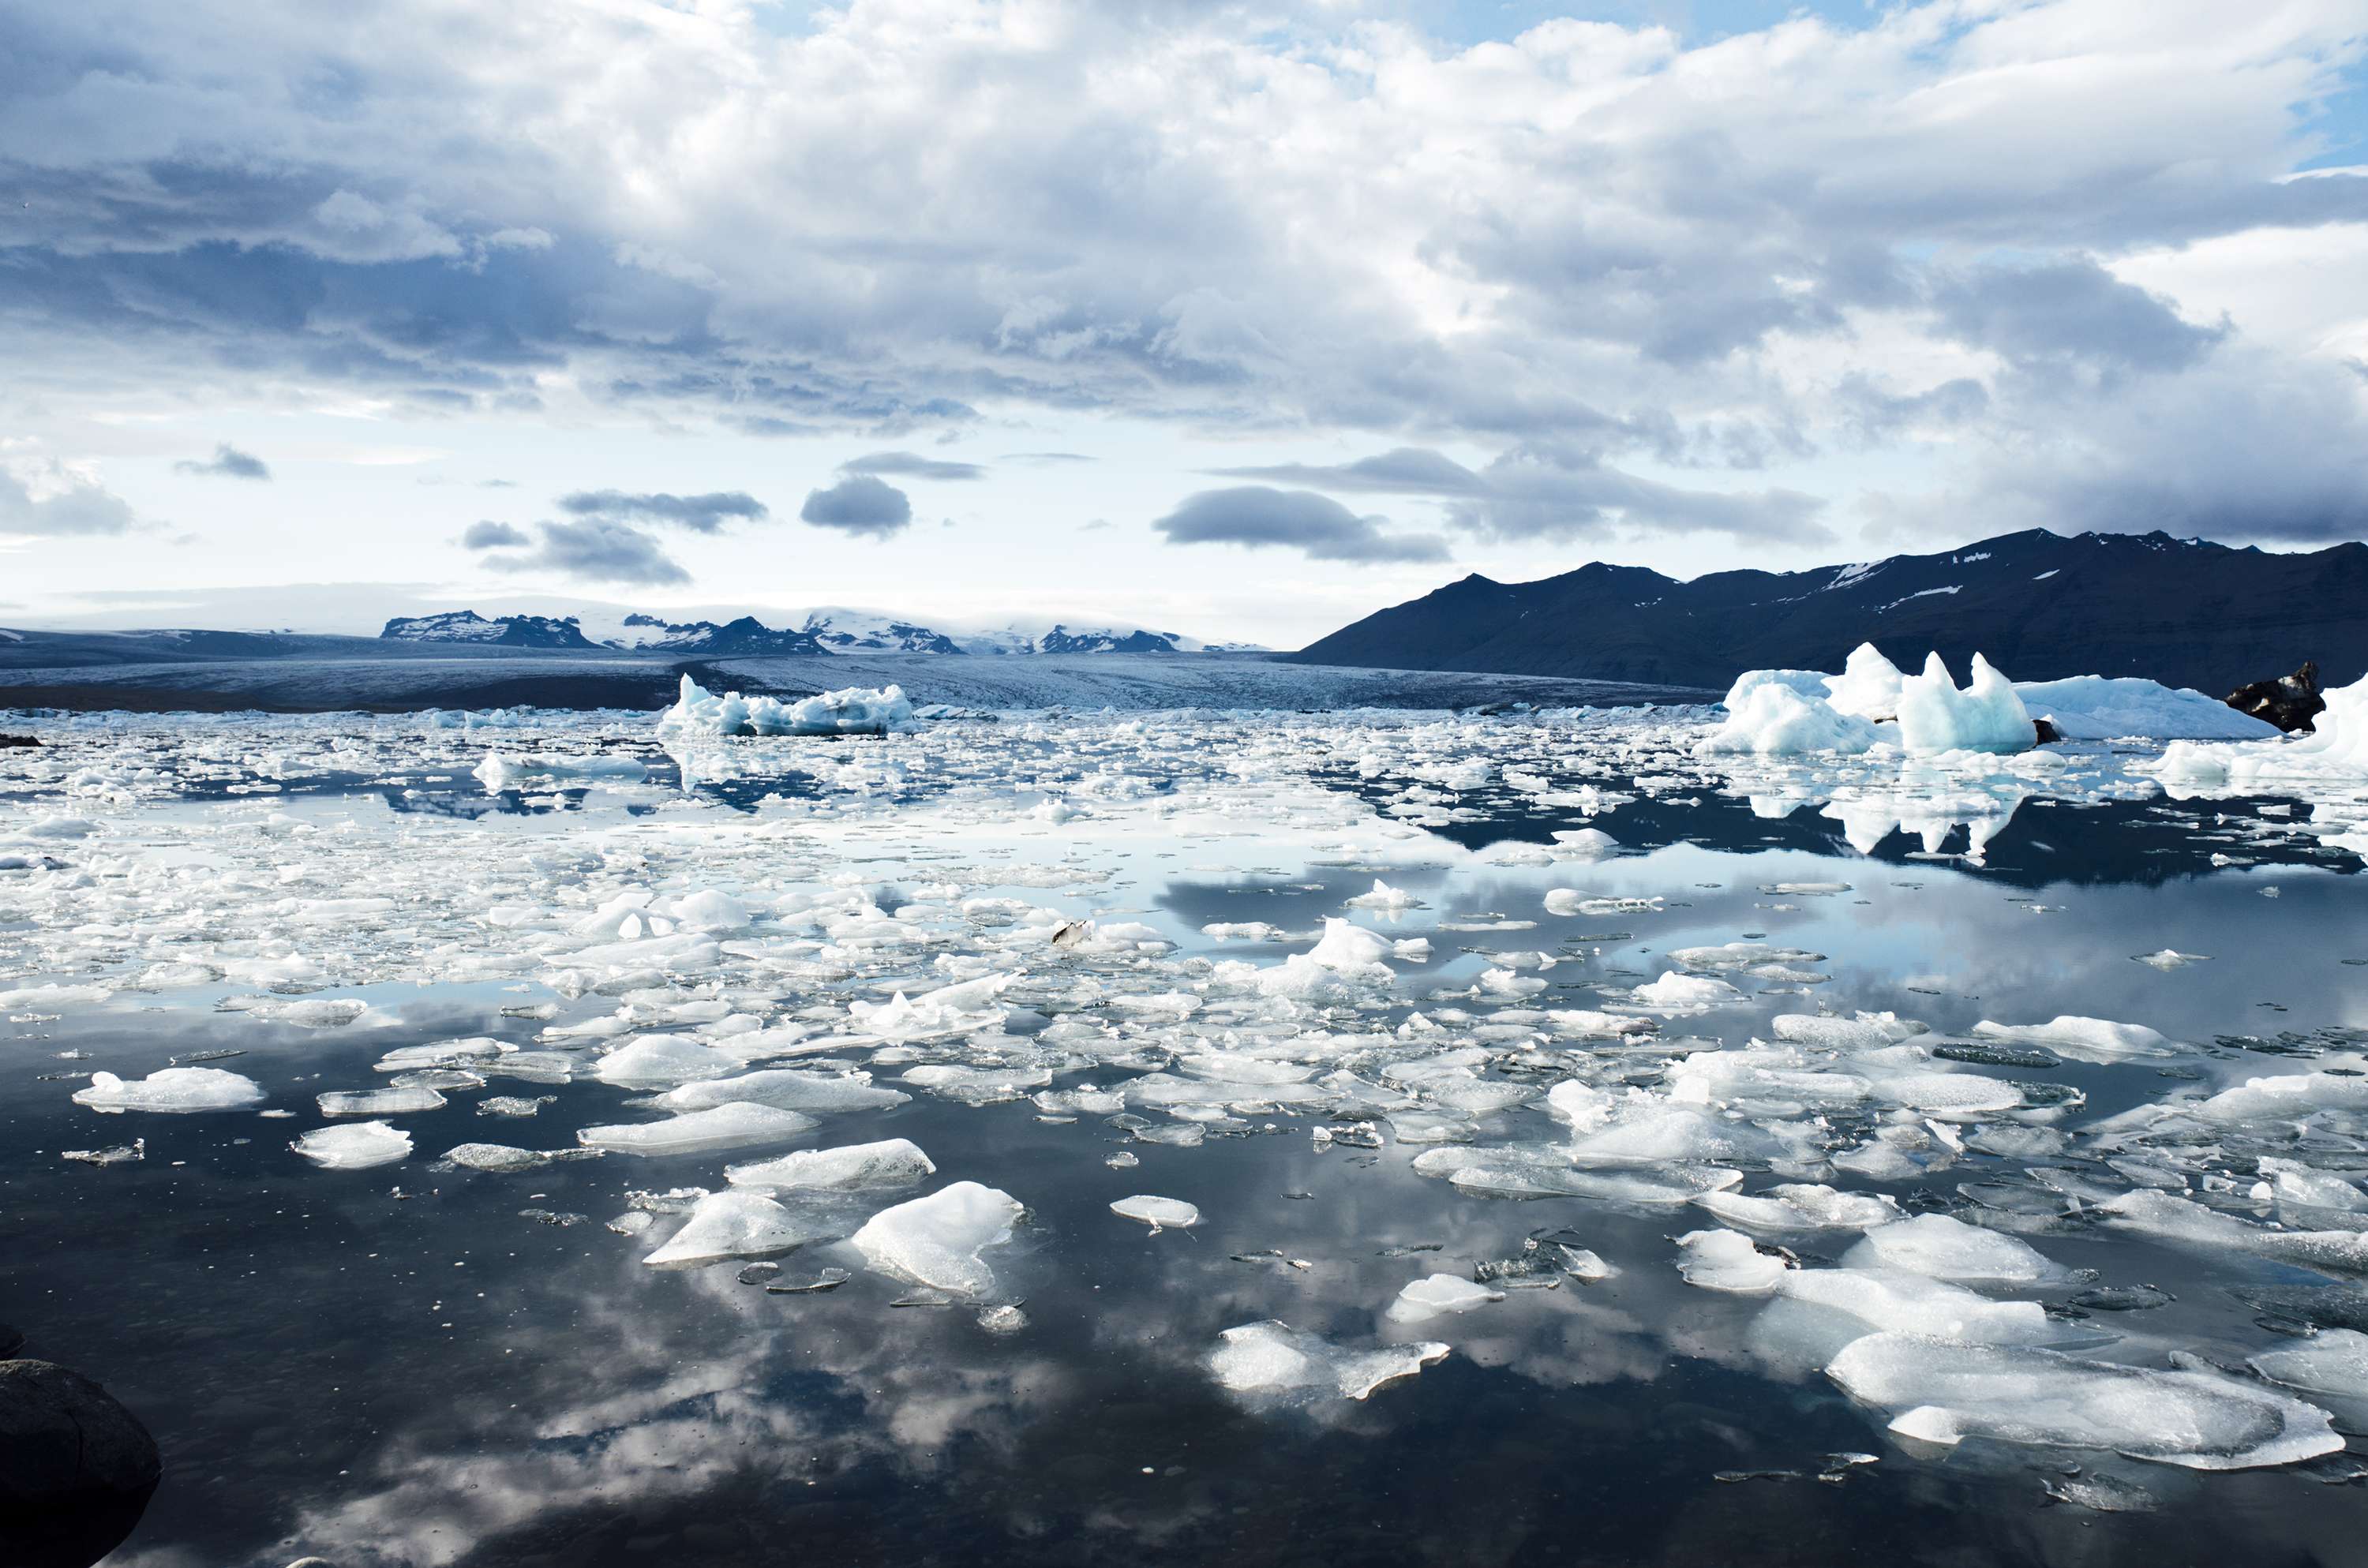
sea, coast, water, nature, ocean, horizon, mountain, snow, cold, winter, cloud, sky, sunlight, wave, atmosphere, ice, reflection, glacier, weather, iceland, arctic, iceberg, polar, climate, thawing, melting, freezing, arctic ocean, atmosphere of earth, glacial landform, wind wave, sea ice